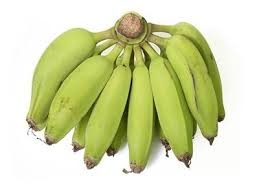
Label: banana